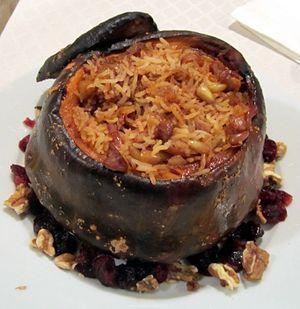
Le ghapama est un ragoût de citrouille arménien, souvent élaboré au cours de la saison des fêtes. Il est préparé en enlevant l'intérieur de la citrouille dont on fait une farce avec du riz bouilli et une variété de fruits secs tels que cerneaux de noix, pomme, cornouille, abricot, pruneaux et raisins secs. Il est également commun de verser sur le plat un mélange de miel et de cannelle en poudre ou en sucre. La citrouille est cuite jusqu'à ce qu'elle devienne souple, puis portée à table où elle est découpée et servie.